Far East Air Force (United States)

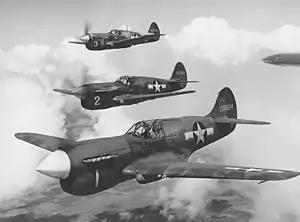

USAFFE also received 11 sets of SCR-268 antiaircraft radars, a searchlight-control radar that could also be used for gun laying of AA weapons. After the FEAF was forced to withdraw into Bataan to continue operations, its primitive fields were subject to frequent attack from Luzon-based aircraft of the Japanese Army. An SCR-268 of the 200th Coast Artillery was placed in operation on the hillside above Cabcaben Airfield. Used in conjunction with the sole surviving SCR-270B unit, hidden in the jungle a mile from Bataan Field, it served as an early warning system and was linked to headquarters of the 5th Interceptor Command at Mariveles. Takeoffs and landings by the Bataan Field Flying Detachment required towing of P-40s off the runways to and from hidden revetments, and were vulnerable to strafing. The ad hoc system facilitated coordination of field operations, and while imperfect, no aircraft were lost during takeoffs or landings.